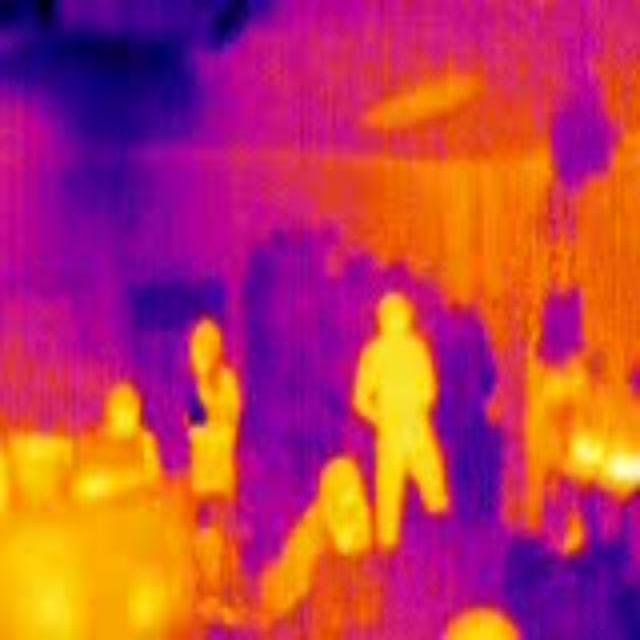
Detected objects:
label: person
label: person
label: person
label: person